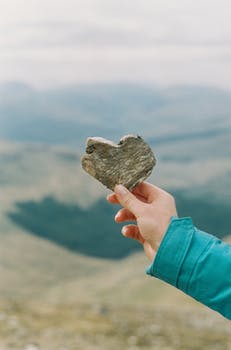
Label: No Watermark